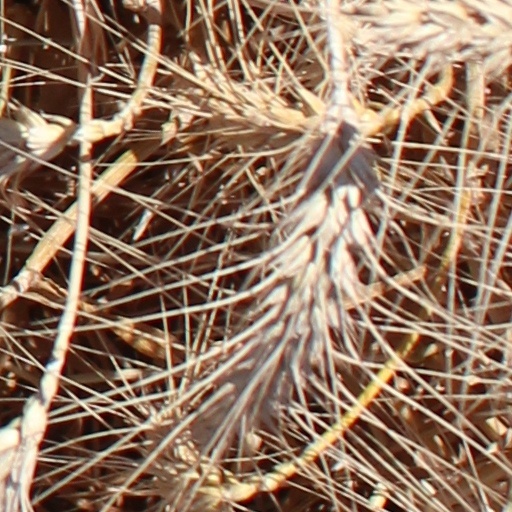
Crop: wheat